Chris Pope

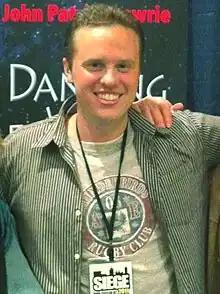
Pope in 2011

Chris Pope is an American internet personality, video game developer, producer, social media professional, podcaster. Pope is best known by fans as the SpacePope.